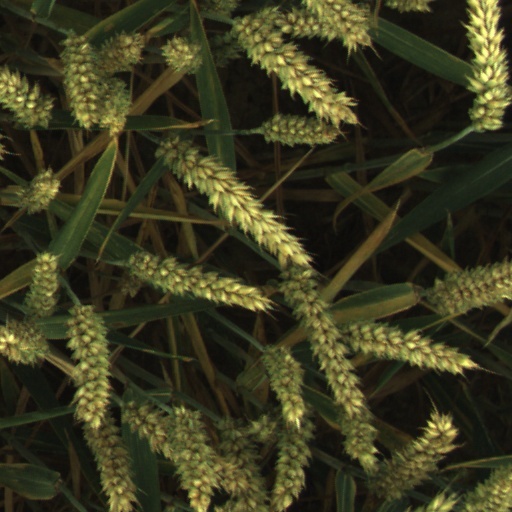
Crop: wheat